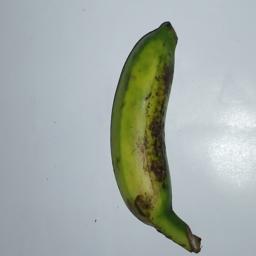
Banana variety: Champa Kola